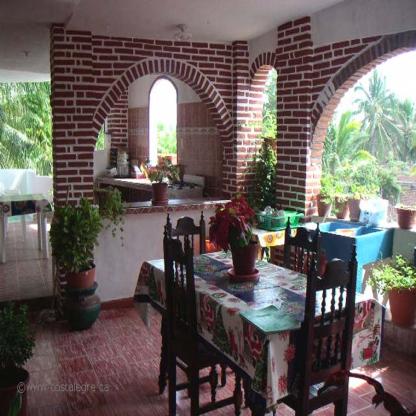
Scene: Indoor